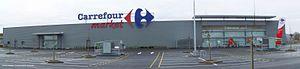
Un nouveau supermarché Carrefour Market dans l'agglomération de Bourges dans le Cher."
Carrefour Market, est une enseigne française de supermarché, apparue en octobre 2007, appartenant au groupe Carrefour, disposant d'environ un millier de points de vente en France.